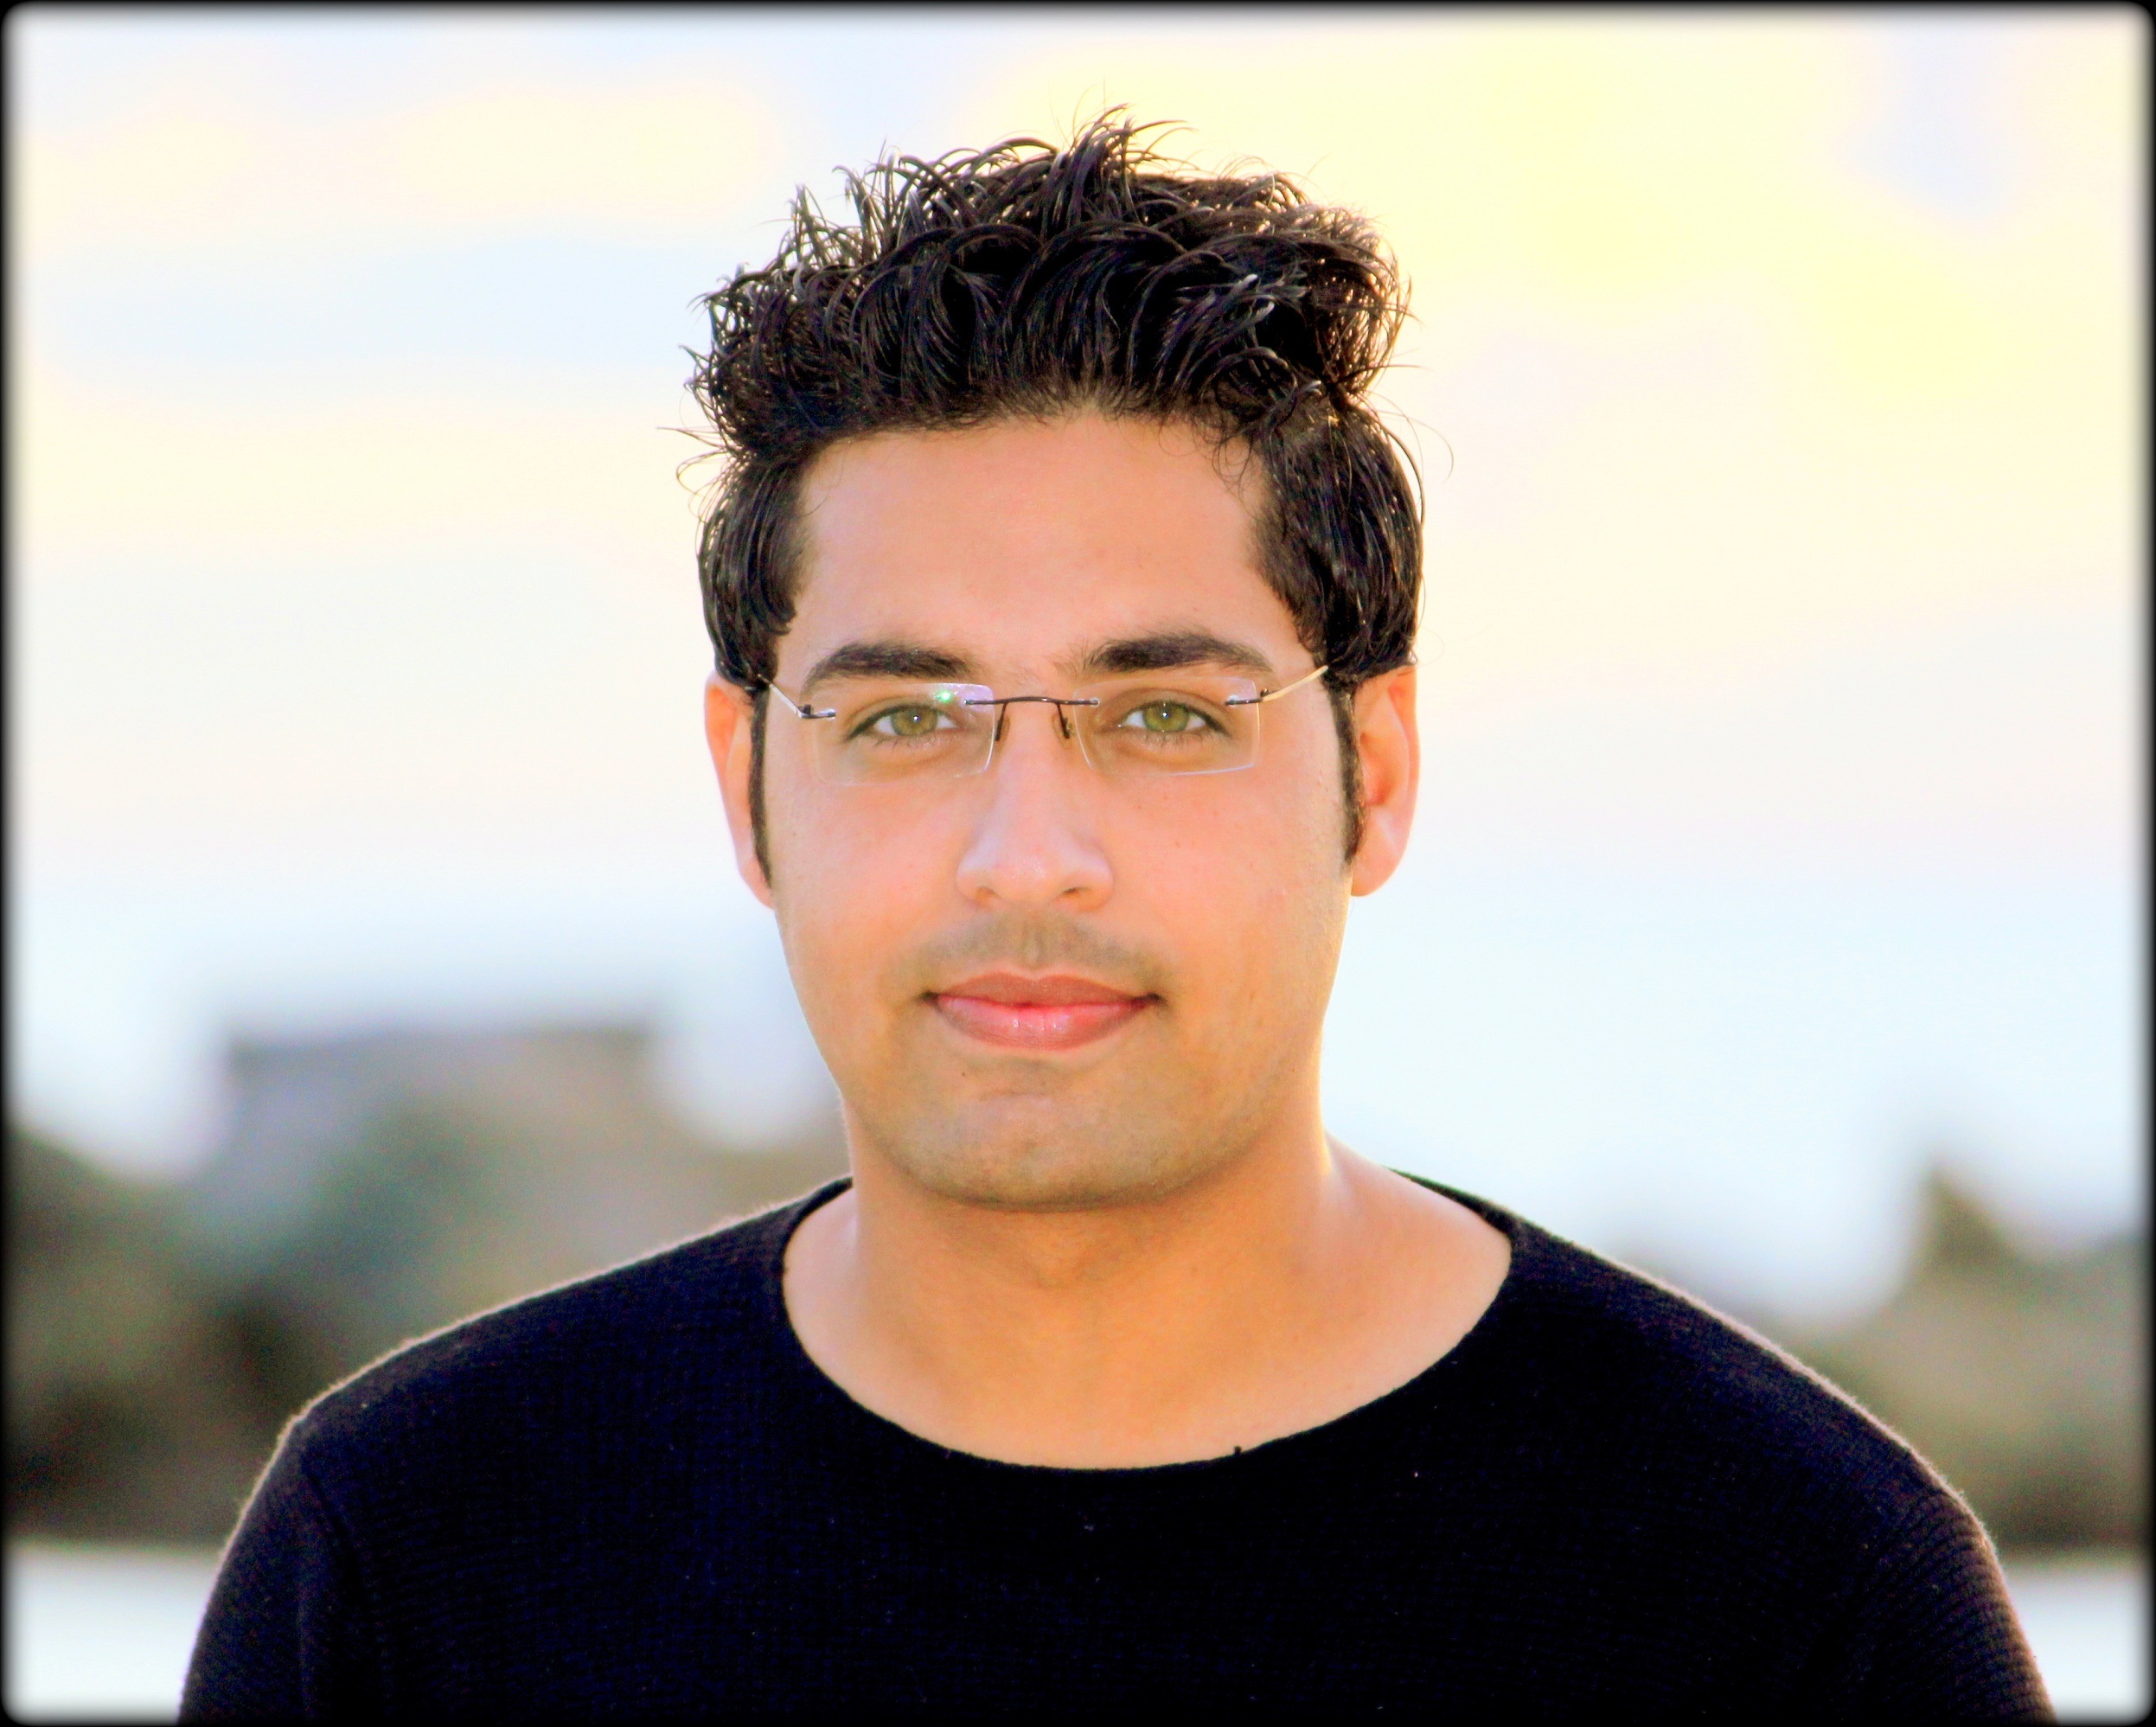
man, person, hair, male, singer, portrait, facial expression, hairstyle, smile, face, glasses, head, unknown, hemi, portrait photography, facial hair, abdul, rahim